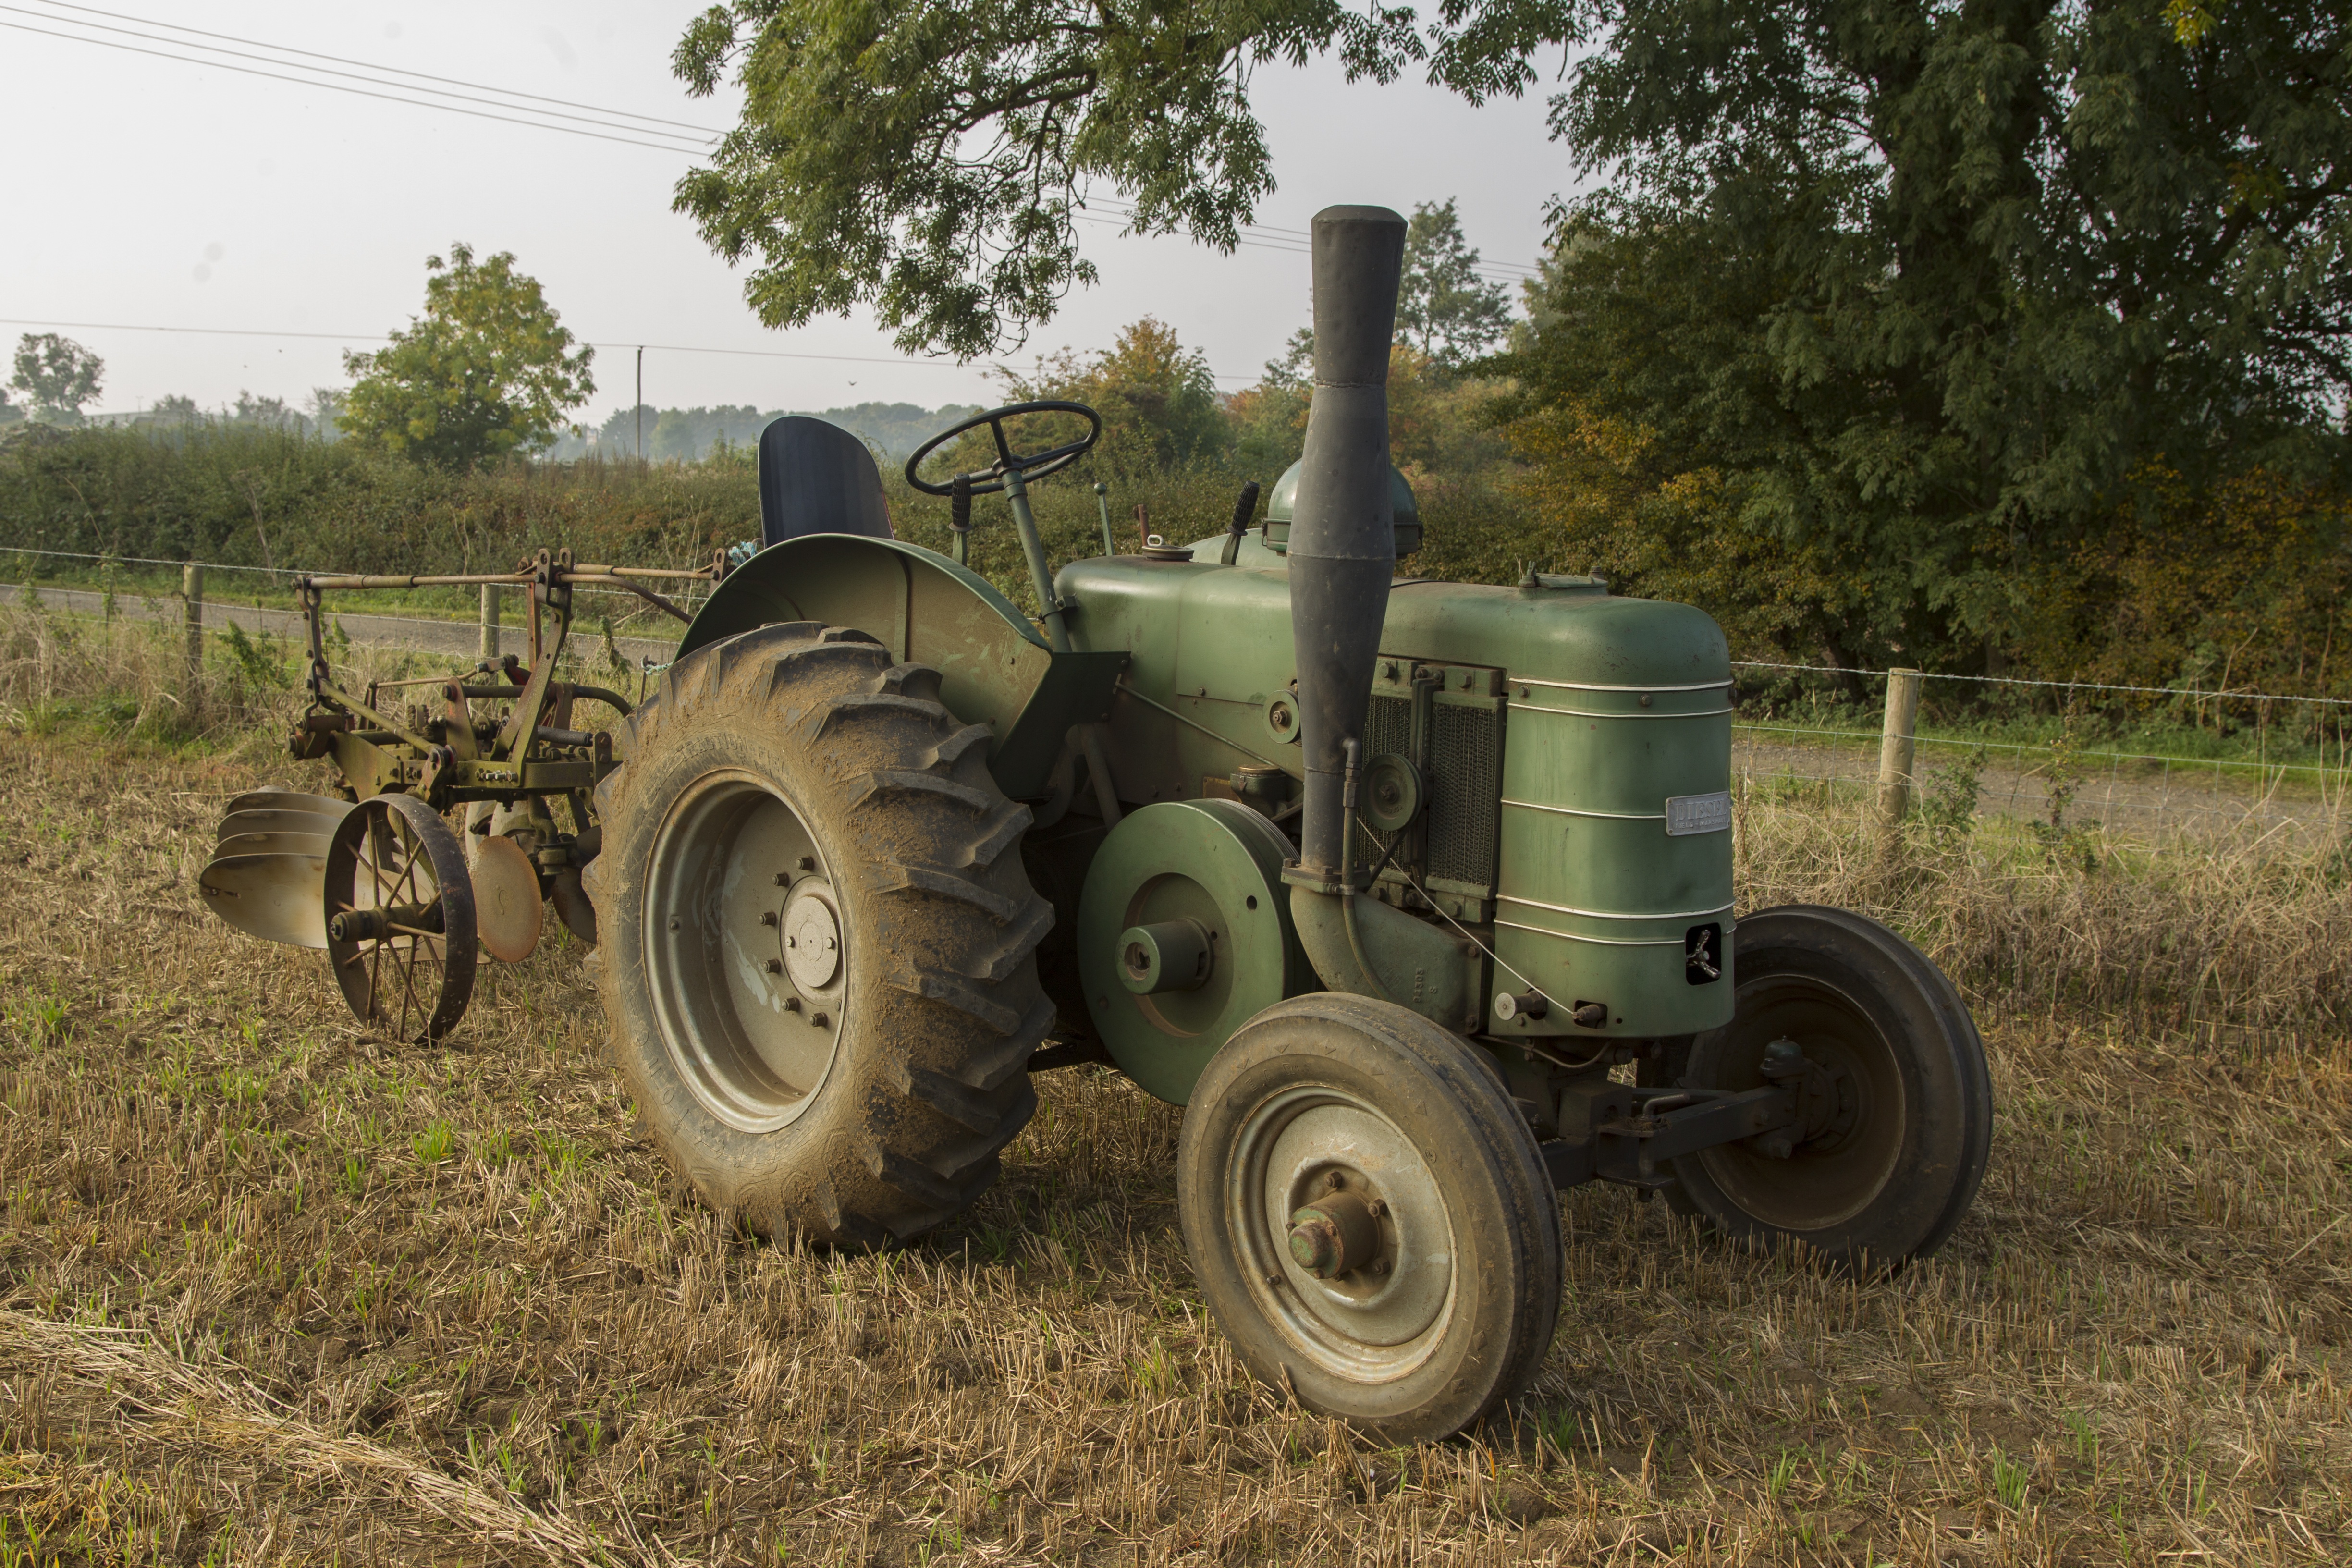
plant, hay, tractor, field, farm, vintage, wheel, retro, farming, vehicle, equipment, machinery, agriculture, agricultural, ploughing, agricultural machinery